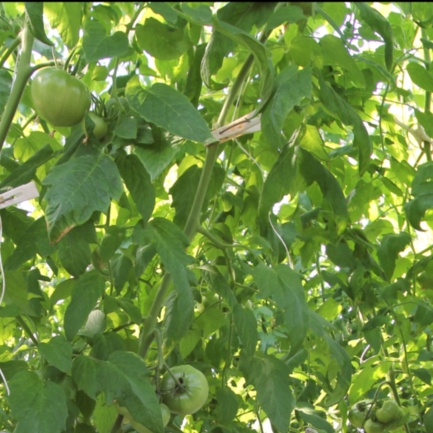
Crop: tomato